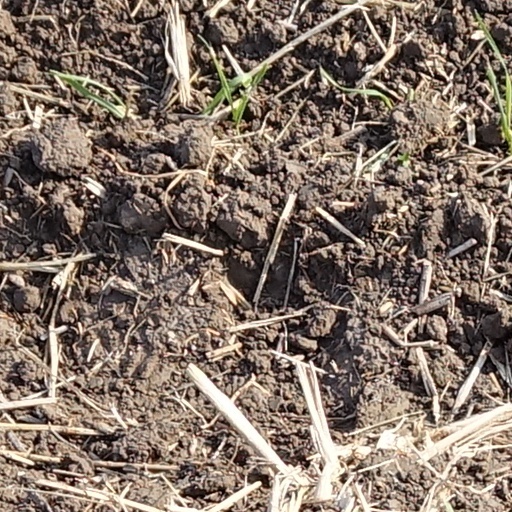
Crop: wheat